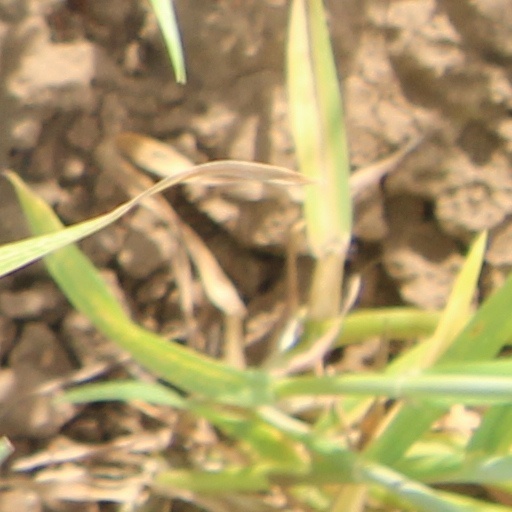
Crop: wheat